History of Jhelum

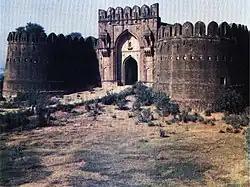
Sohail Gate, Rohtas Fort.

The recorded history of Jhelum, a district of modern-day Pakistan, covers thousands of years. Since its creation, Persian, Greek, Hindu, Buddhist, Muslim, Sikh, and British dominates the influences to present-day Pakistan.